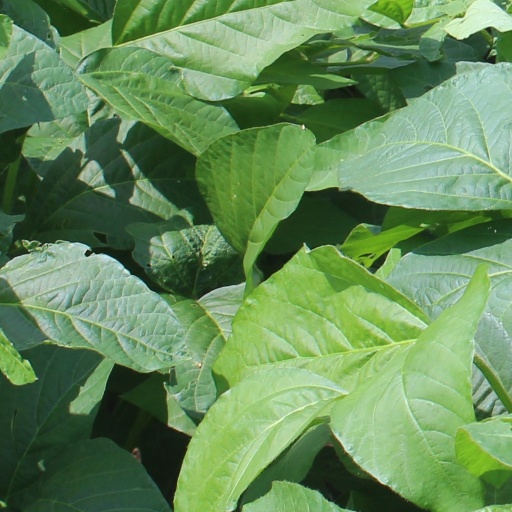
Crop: soybean